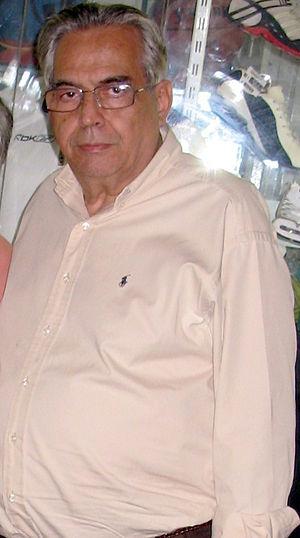
Eurico Miranda, président du club de régates ""Vasco da Gama""."